Ramesh Raskar

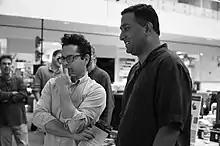
JJ Abrams and Ramesh Raskar at MIT Media Lab, 2012

They include his Idea Hexagon, How to give an engaging talk, How to prepare for a thesis, How to write a paper and the Spot-Probe method for problem–solution identification. In 2019, he presented doctoral hooding commencement speech at UNC Chapel Hill.